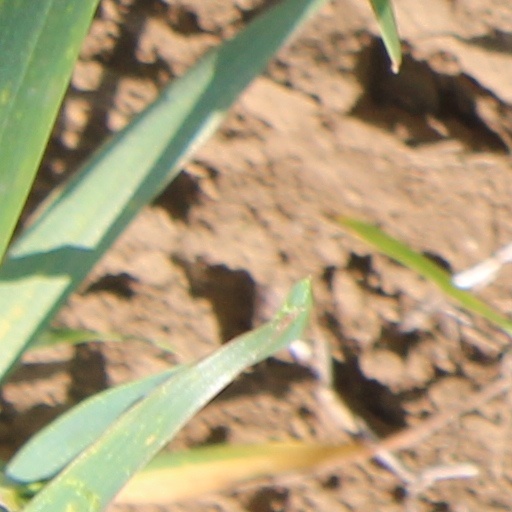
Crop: wheat